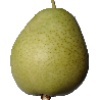
Label: Pear 1